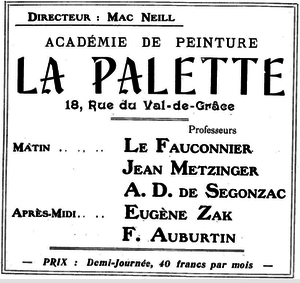
Encart publicitaire pour l'Académie de la Palette (Paris) paru dans La Revue de France et des pays français en mars 1912.
Henri Victor Gabriel Le Fauconnier, né à Hesdin le 5 juillet 1881 et mort à Paris le 25 décembre 1946, est un peintre cubiste français.
L’Académie de la Palette est une école d'art privée française fondée à Paris, vraisemblablement au début des années 1900 et disparue en 1914.